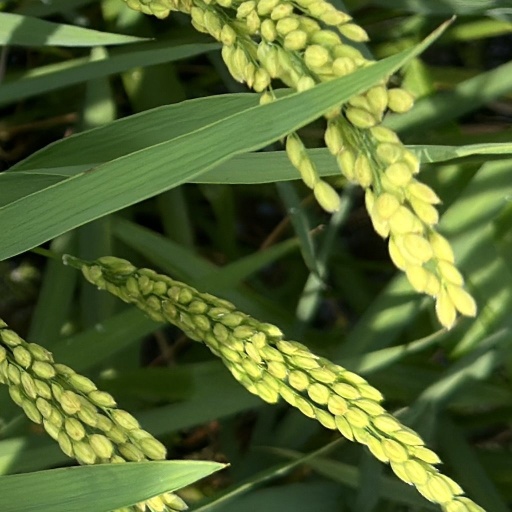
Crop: rice